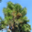
Label: pine_tree